Jakob Alešovec

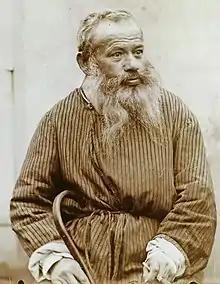
Jakob Alešovec

Jakob Alešovec (24 July 1842, Skaručna – 17 October 1901, Ljubljana) was an ethnic Slovene-Austrian writer and playwright. Until 1866, Alešovec wrote in German, but later switched to Slovenian. He wrote travelogues, tales, folk plays, and satires, as well as the first Slovenian detective story. In 1868, he published the German-language novella "Laibacher Mysterien" (The Mysteries of Ljubljana) inspired by Eugène Sue's "Les Mystères de Paris" (The Mysteries of Paris).